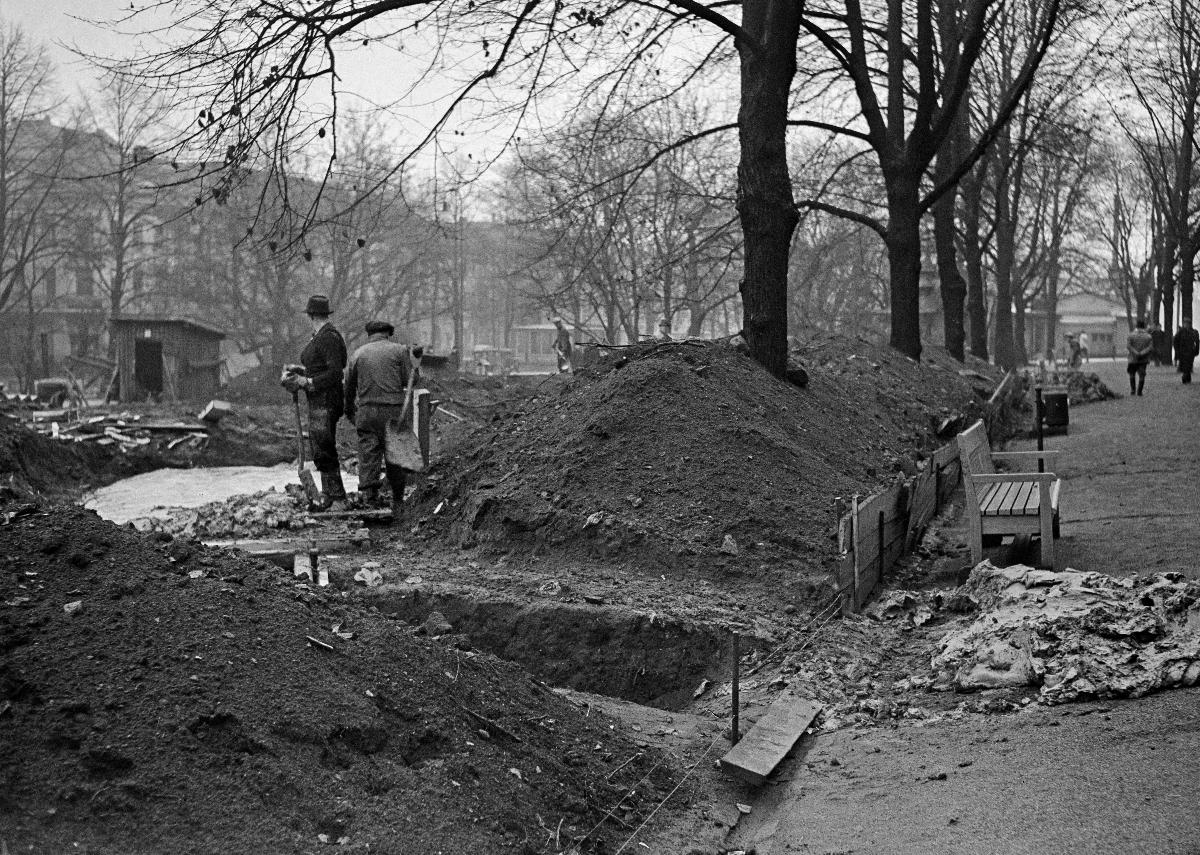
Suojakaivanto
Skyddsgrav; Shelter foxhole
sisällön kuvaus: Suojakaivanto Helsingissä 27.10.1939. content description: A protective foxhole in Helsinki 27.10.1939. innehållsbeskrivning: Skyddsgrav i Helsingfors 27.10.1939.
Kuvaaja: Sundström, Hugo, kuvaaja
Vuosi: 1939
Paikka: Suomi, Uusimaa, Helsinki
Aiheet: HBL; väestönsuojat; hemfronten; skyddsåtgärder; krig; skyddsgravar; bombskydd; suojakaivannot; pommisuojat; air raid shelters; home front; civil defence; protective foxholes; shelters; bomb shelters; war; skyddsrum